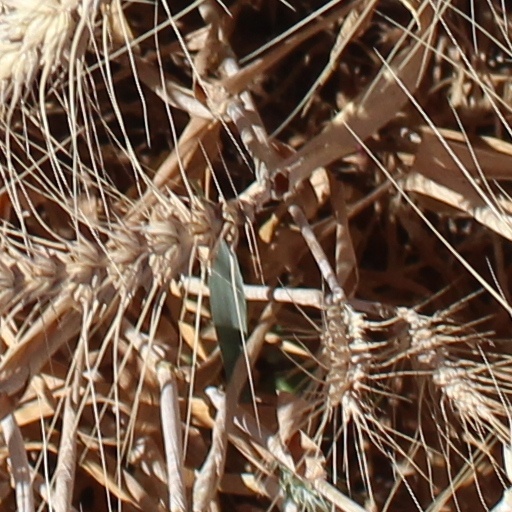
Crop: wheat